Turkish literature

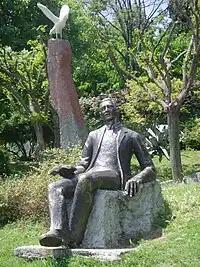
Orhan Veli Kanık (1914–1950) was the founder of the Garip Movement in Turkish poetry.

Stylistically, the prose of the early years of the Republic of Turkey was essentially a continuation of the National Literature movement, with Realism and Naturalism predominating. This trend culminated in the 1932 novel "Yaban" (""The Wilds""), by Yakup Kadri Karaosmanoğlu. This novel can be seen as the precursor to two trends that would soon develop: social realism, and the "village novel" ("köy romanı"). "Çalıkuşu" (""The Wren"") by Reşat Nuri Güntekin addresses a similar theme with the works of Karaosmanoğlu. Güntekin's narrative has a detailed and precise style, with a realistic tone.